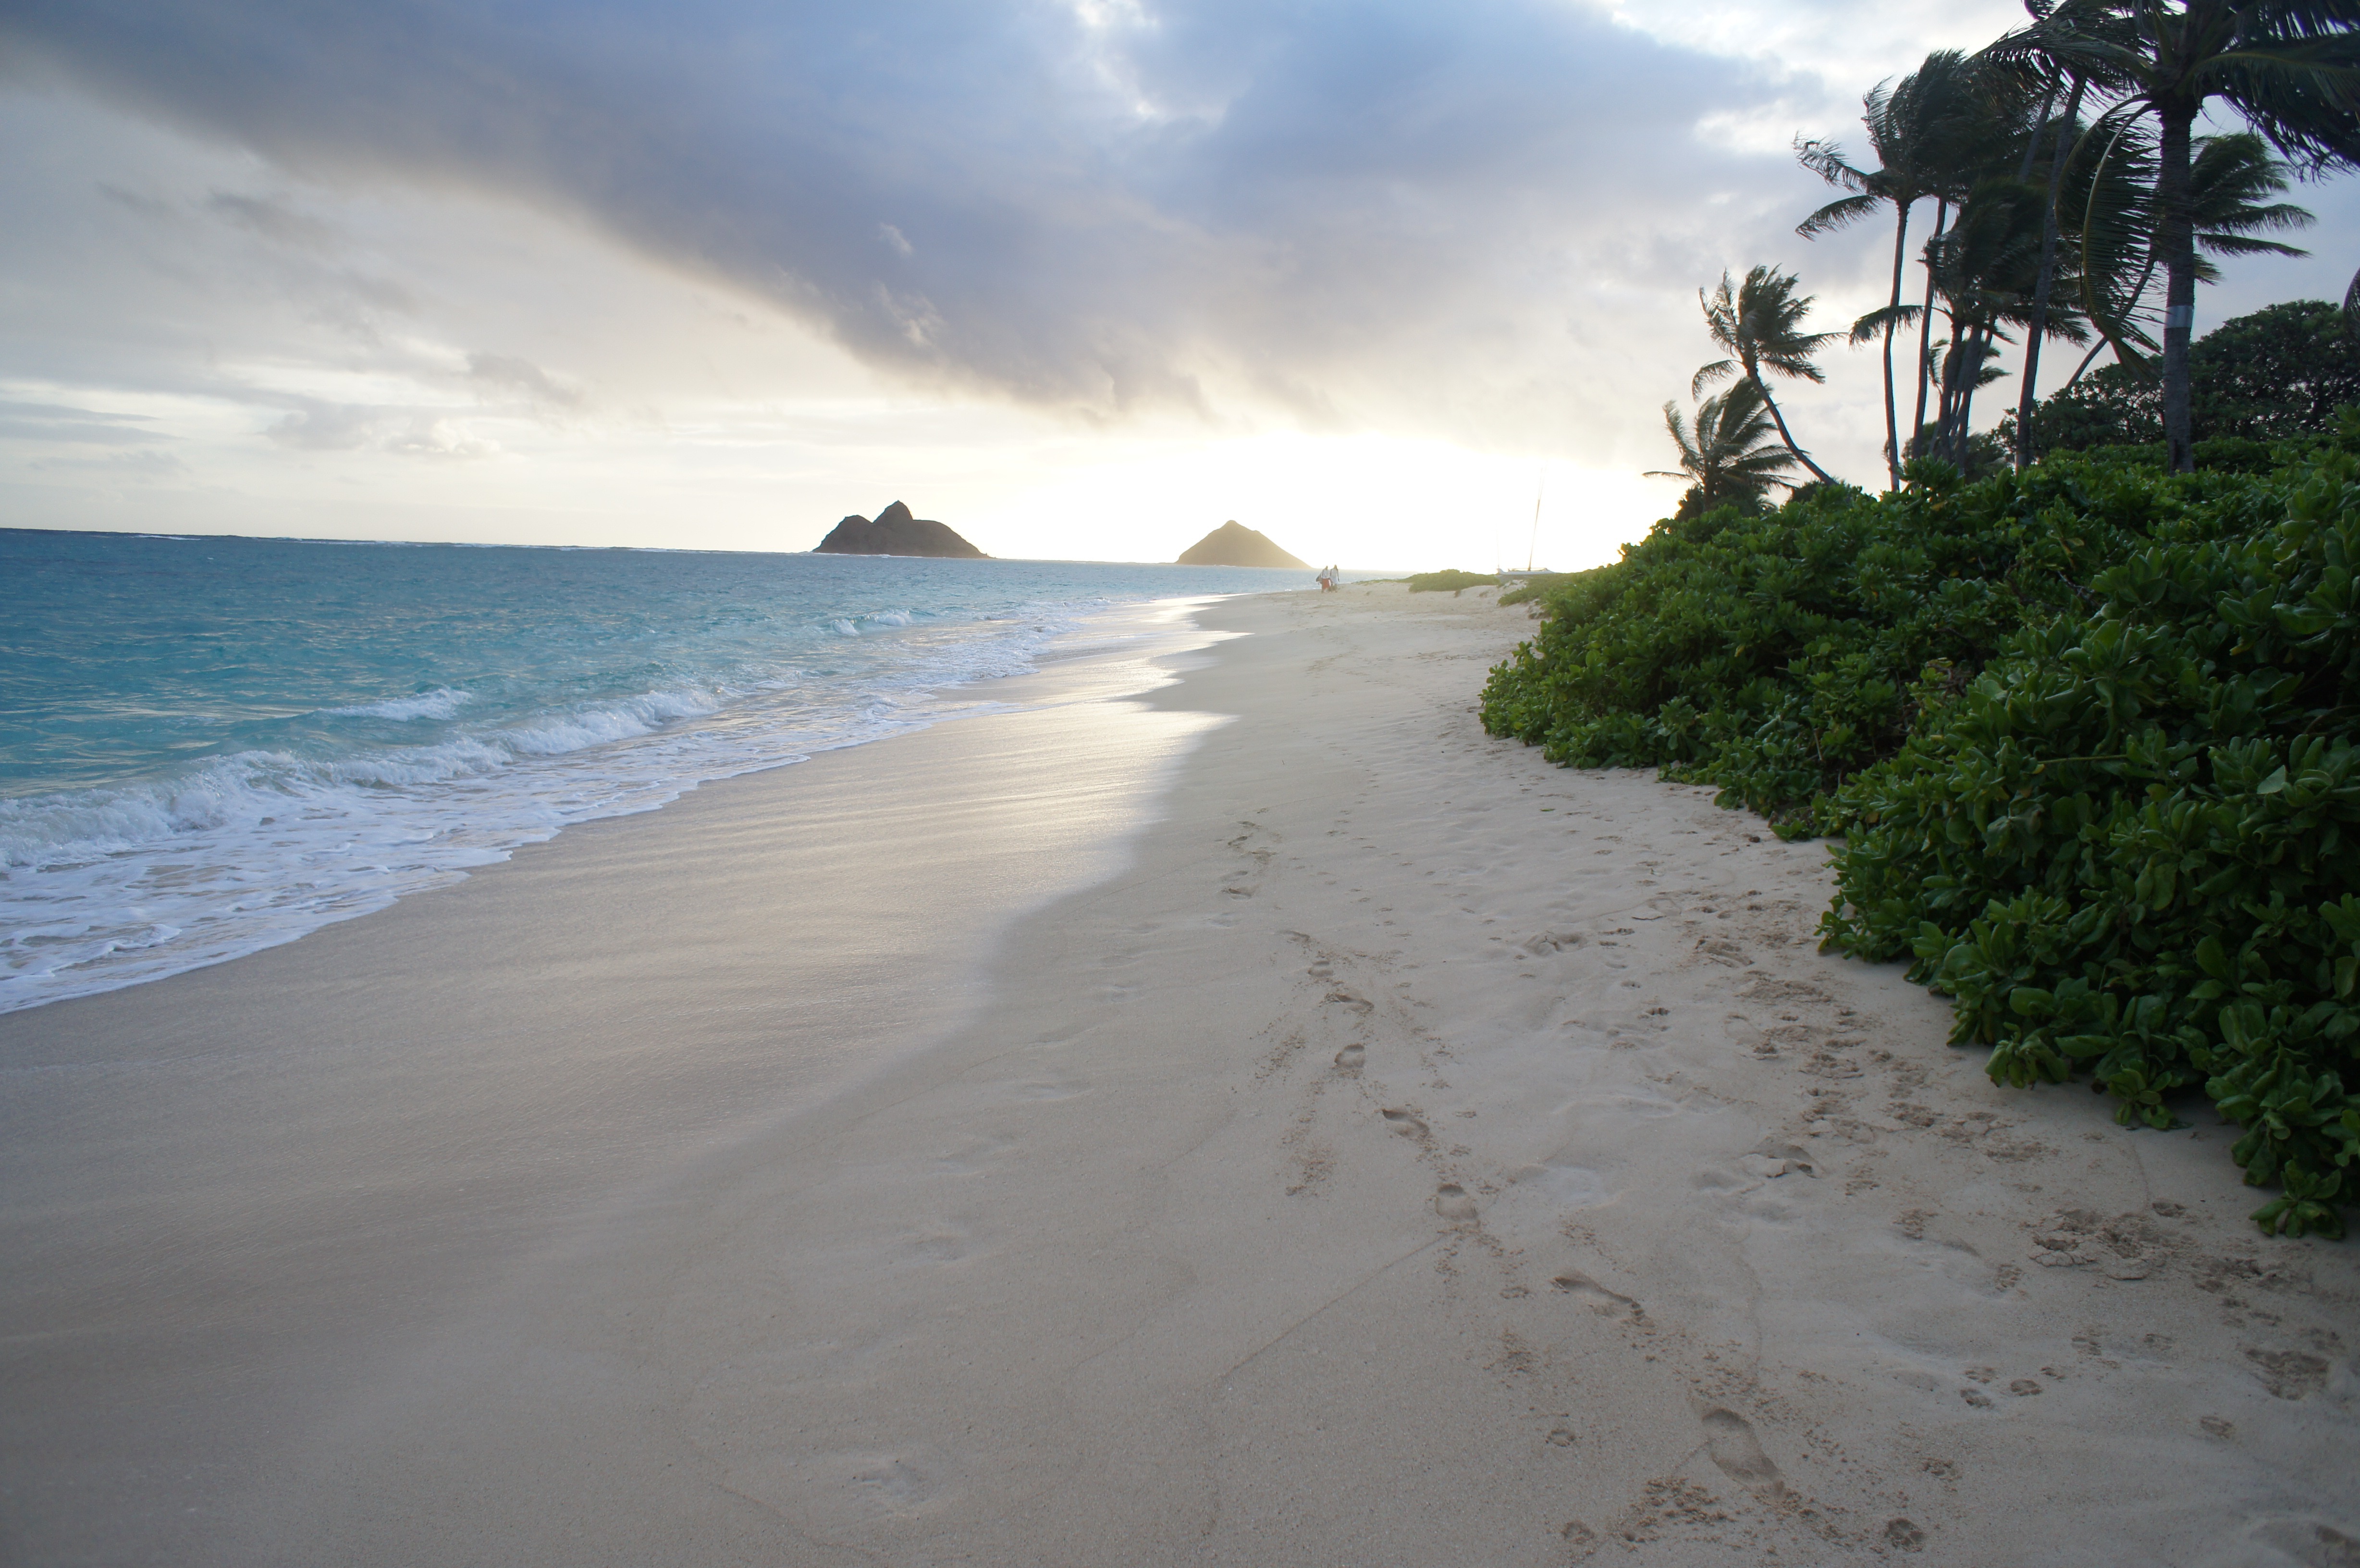
beach, sea, coast, sand, ocean, horizon, cloud, shore, wave, bay, island, hawaii, terrain, body of water, cape, kawaii, wind wave